University of Tokyo Library

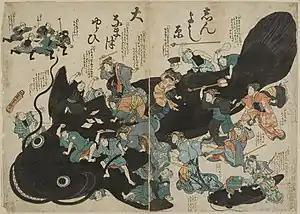
A satirical Ukiyoe printed after the earthquake of 1855. Prostitutes are attacking a huge catfish that caused the earthquake, while the catfish is ready to cause aftershock.

The UTokyo Library houses many collections. Some collections are searchable through OPAC, though most are available only through card catalogue.